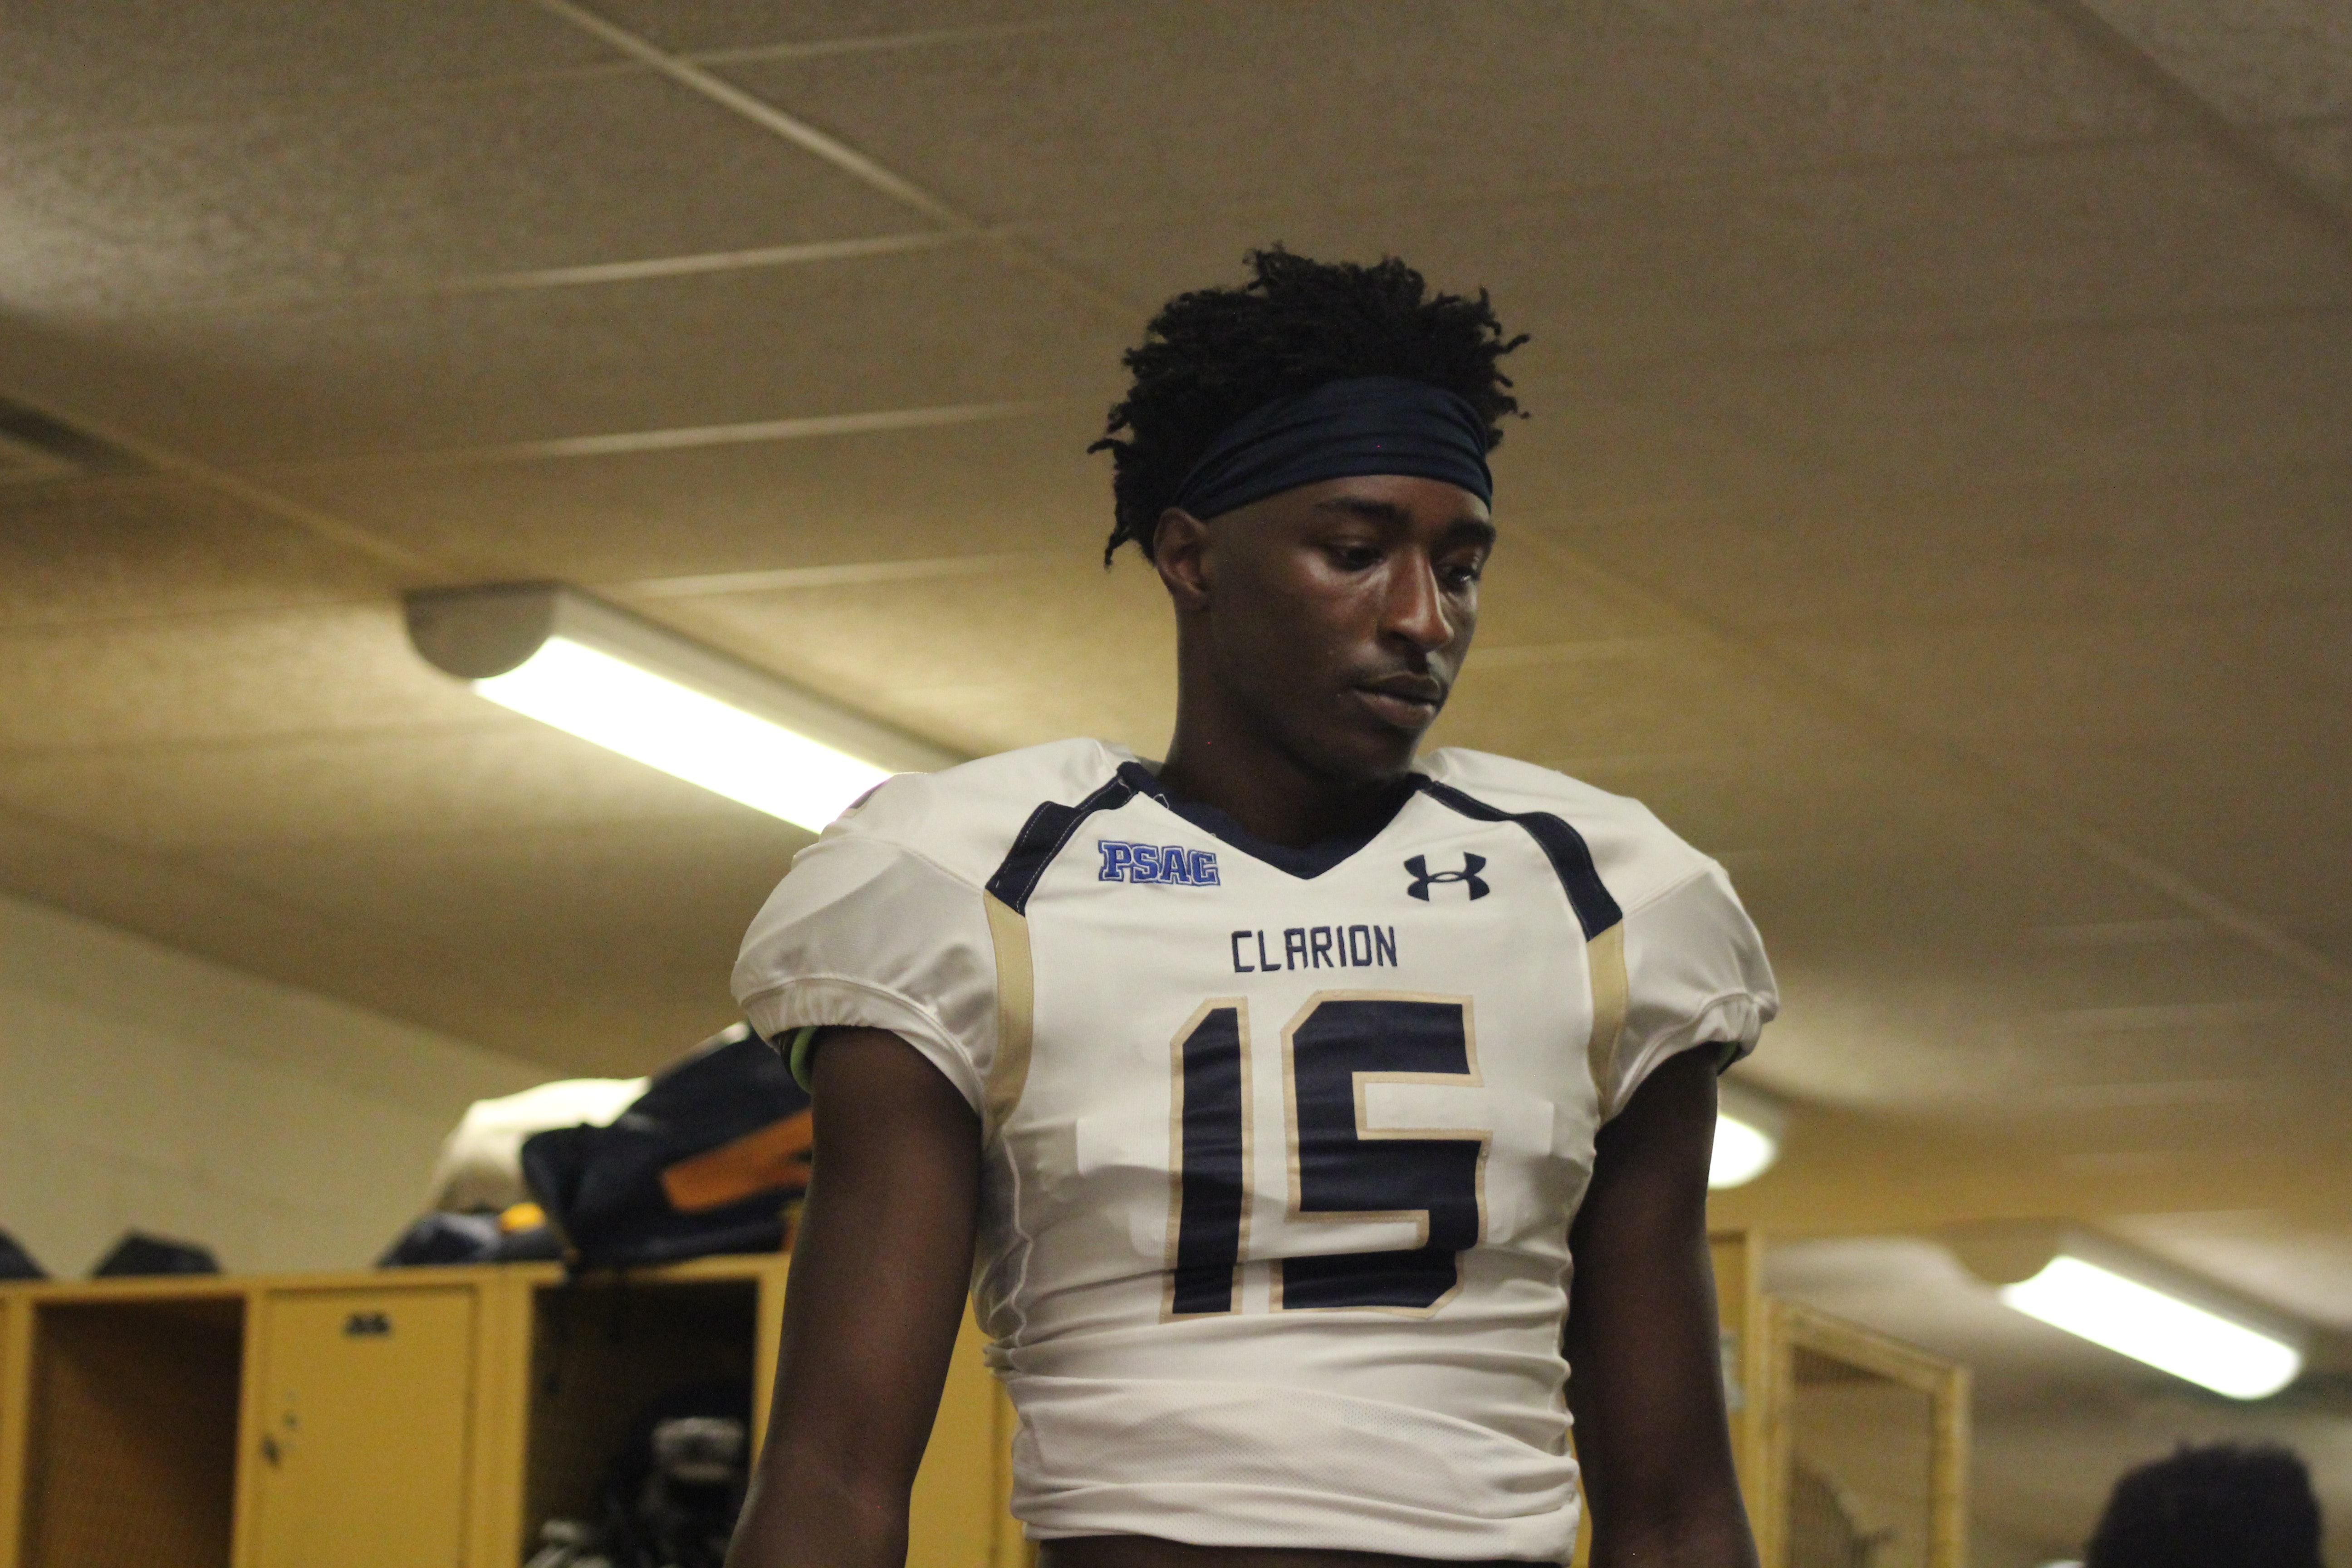
competition event, uniform, sports, player, team sport, tournament